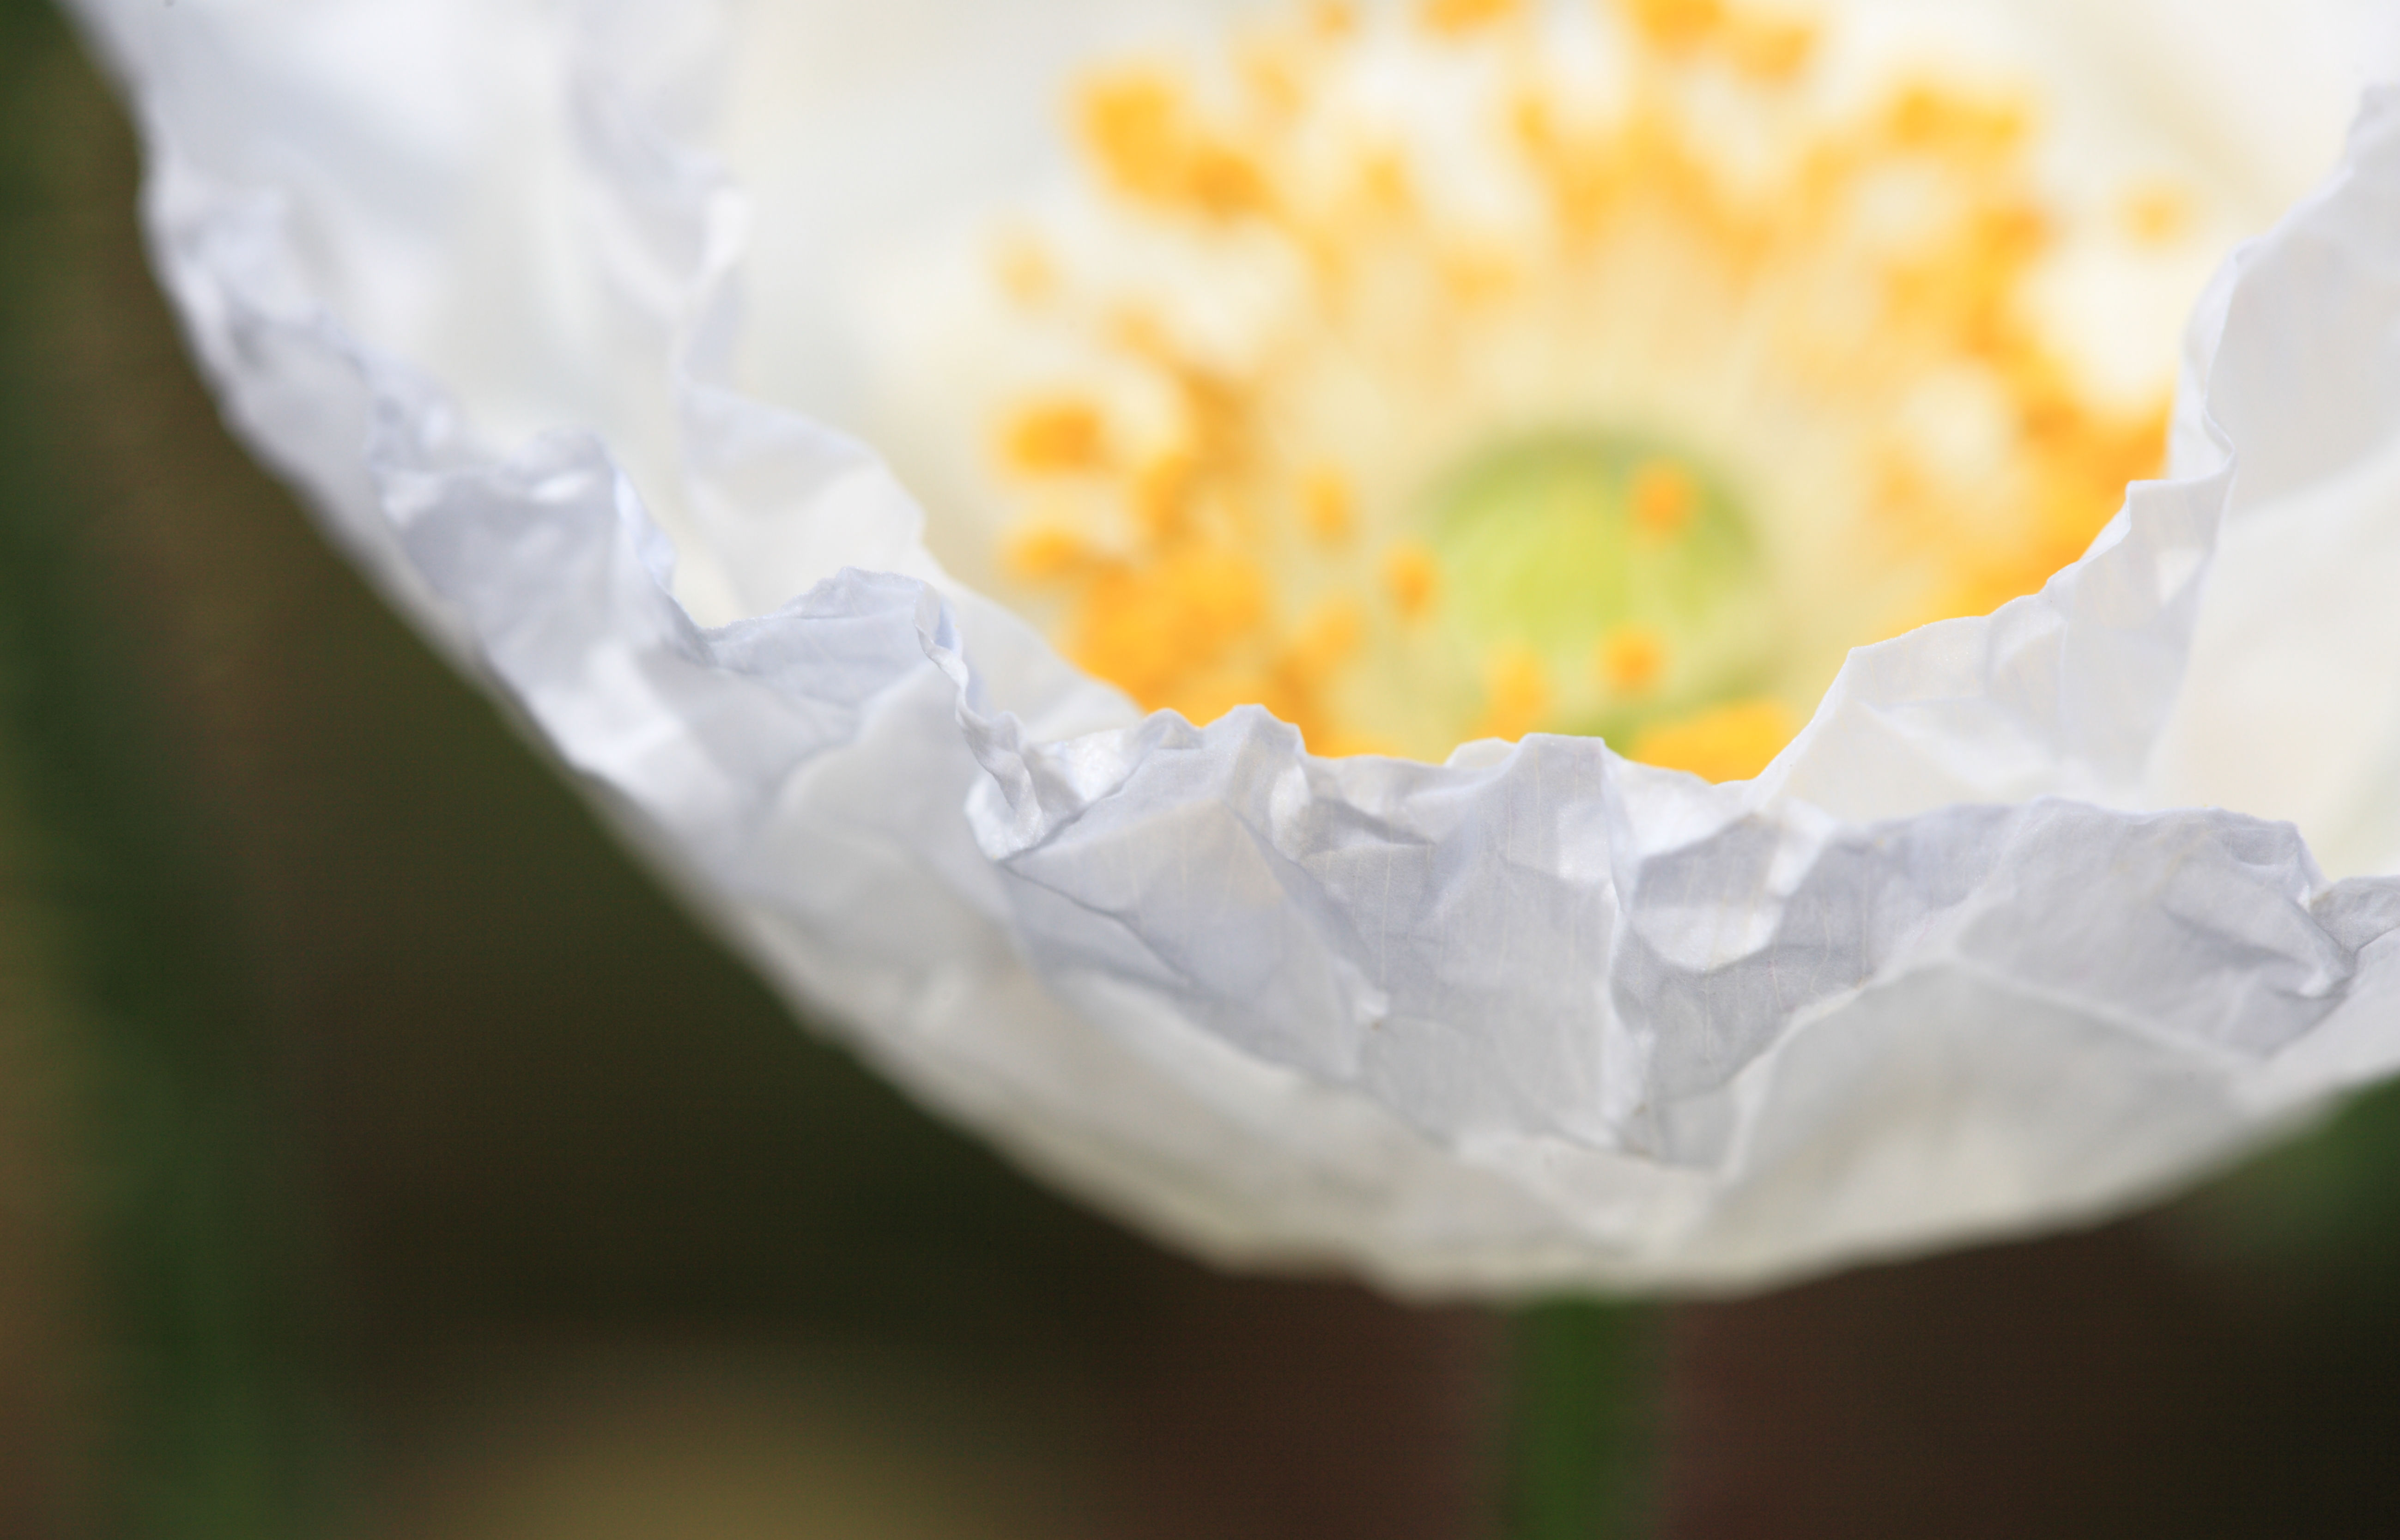
blossom, plant, flower, petal, food, high, produce, corn, close up, 5d, hires, poppy, markii, hi, res, resolution, shirley, papaver, rhoeas, macro photography, flowering plant, land plant